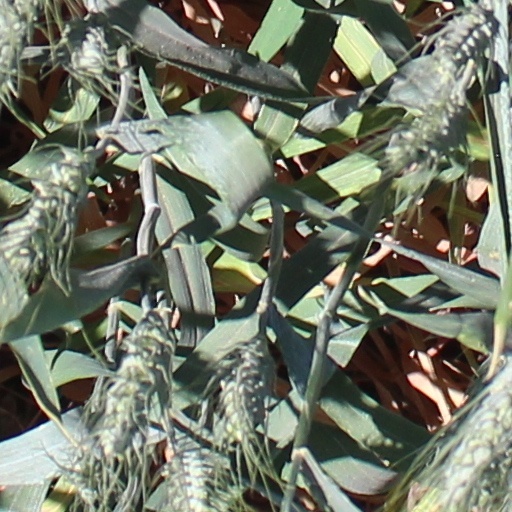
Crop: wheat